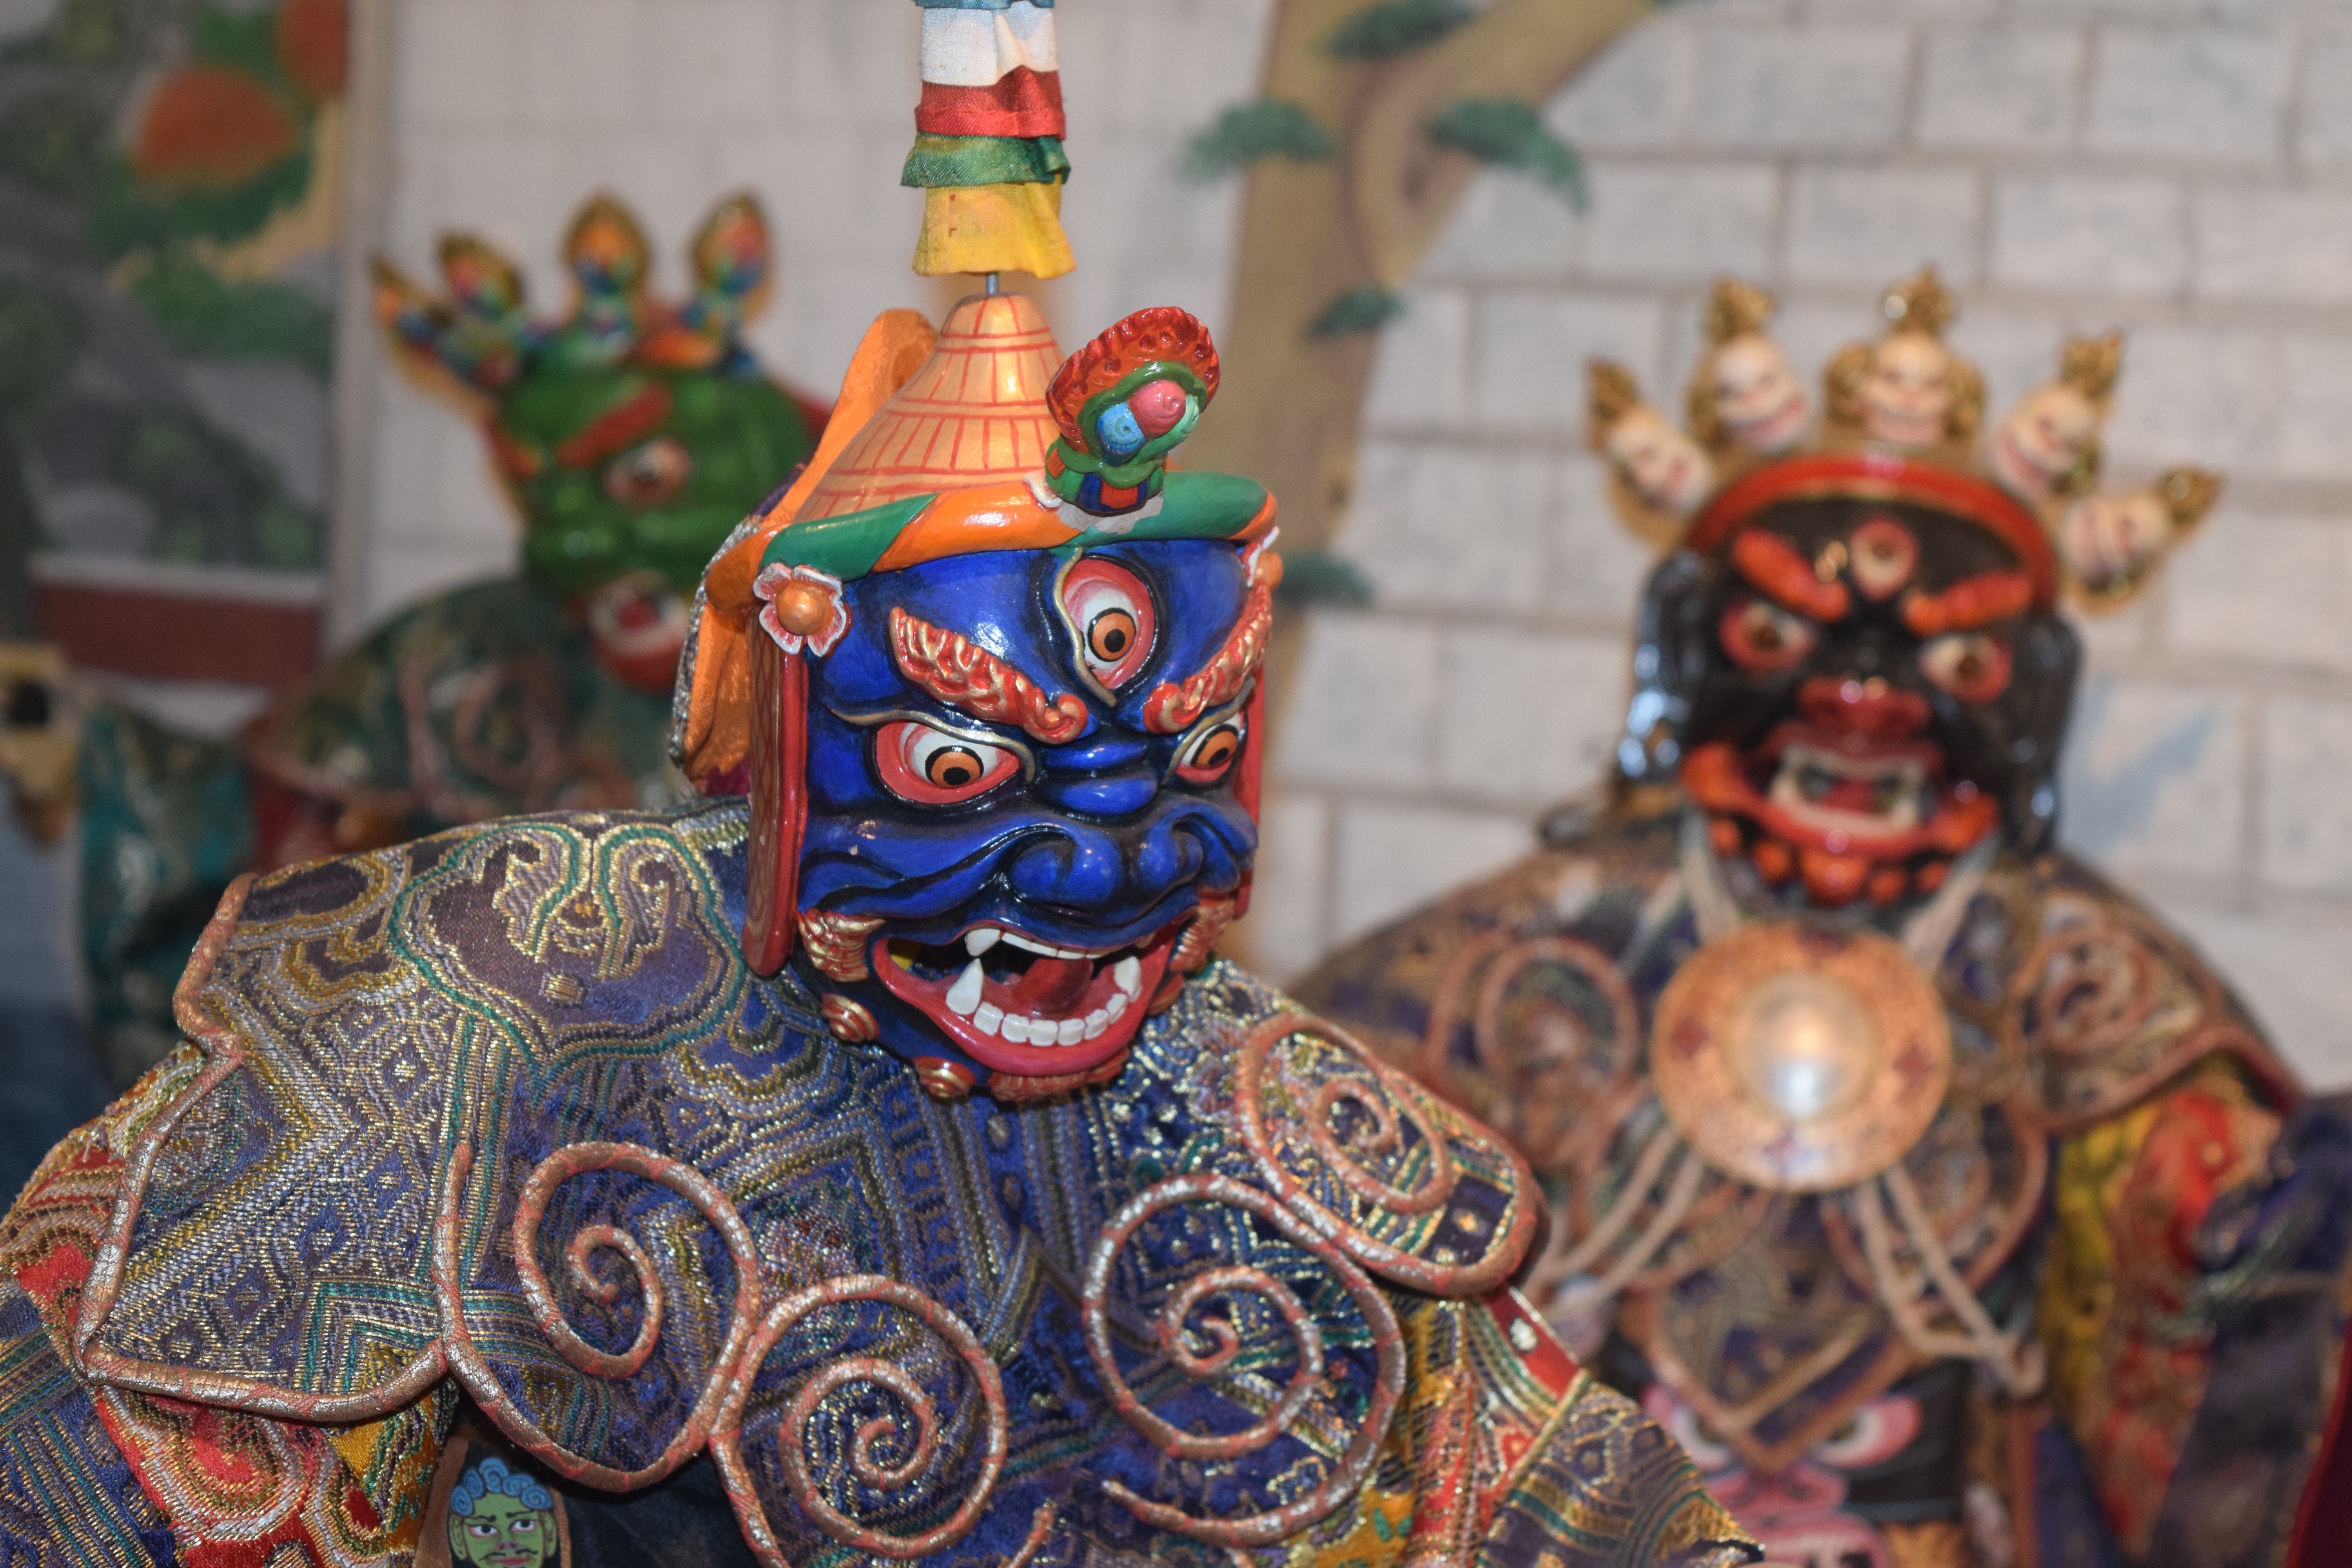
carnival, clothing, toy, art, festival, temple, costume, masque